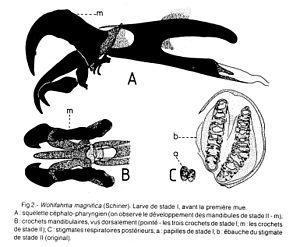
Fig. 4. Larve de Wohlfahrtia magnifica. Stade I avant mue
La wohlfahrtiose est une parasitose provoquée par les diptères du genre Wohlfahrtia, de la famille des Sarcophagidae. De nombreuses espèces produisent des myiases, spécifiques ou non, aux animaux et aux hommes.